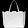
Label: Bag